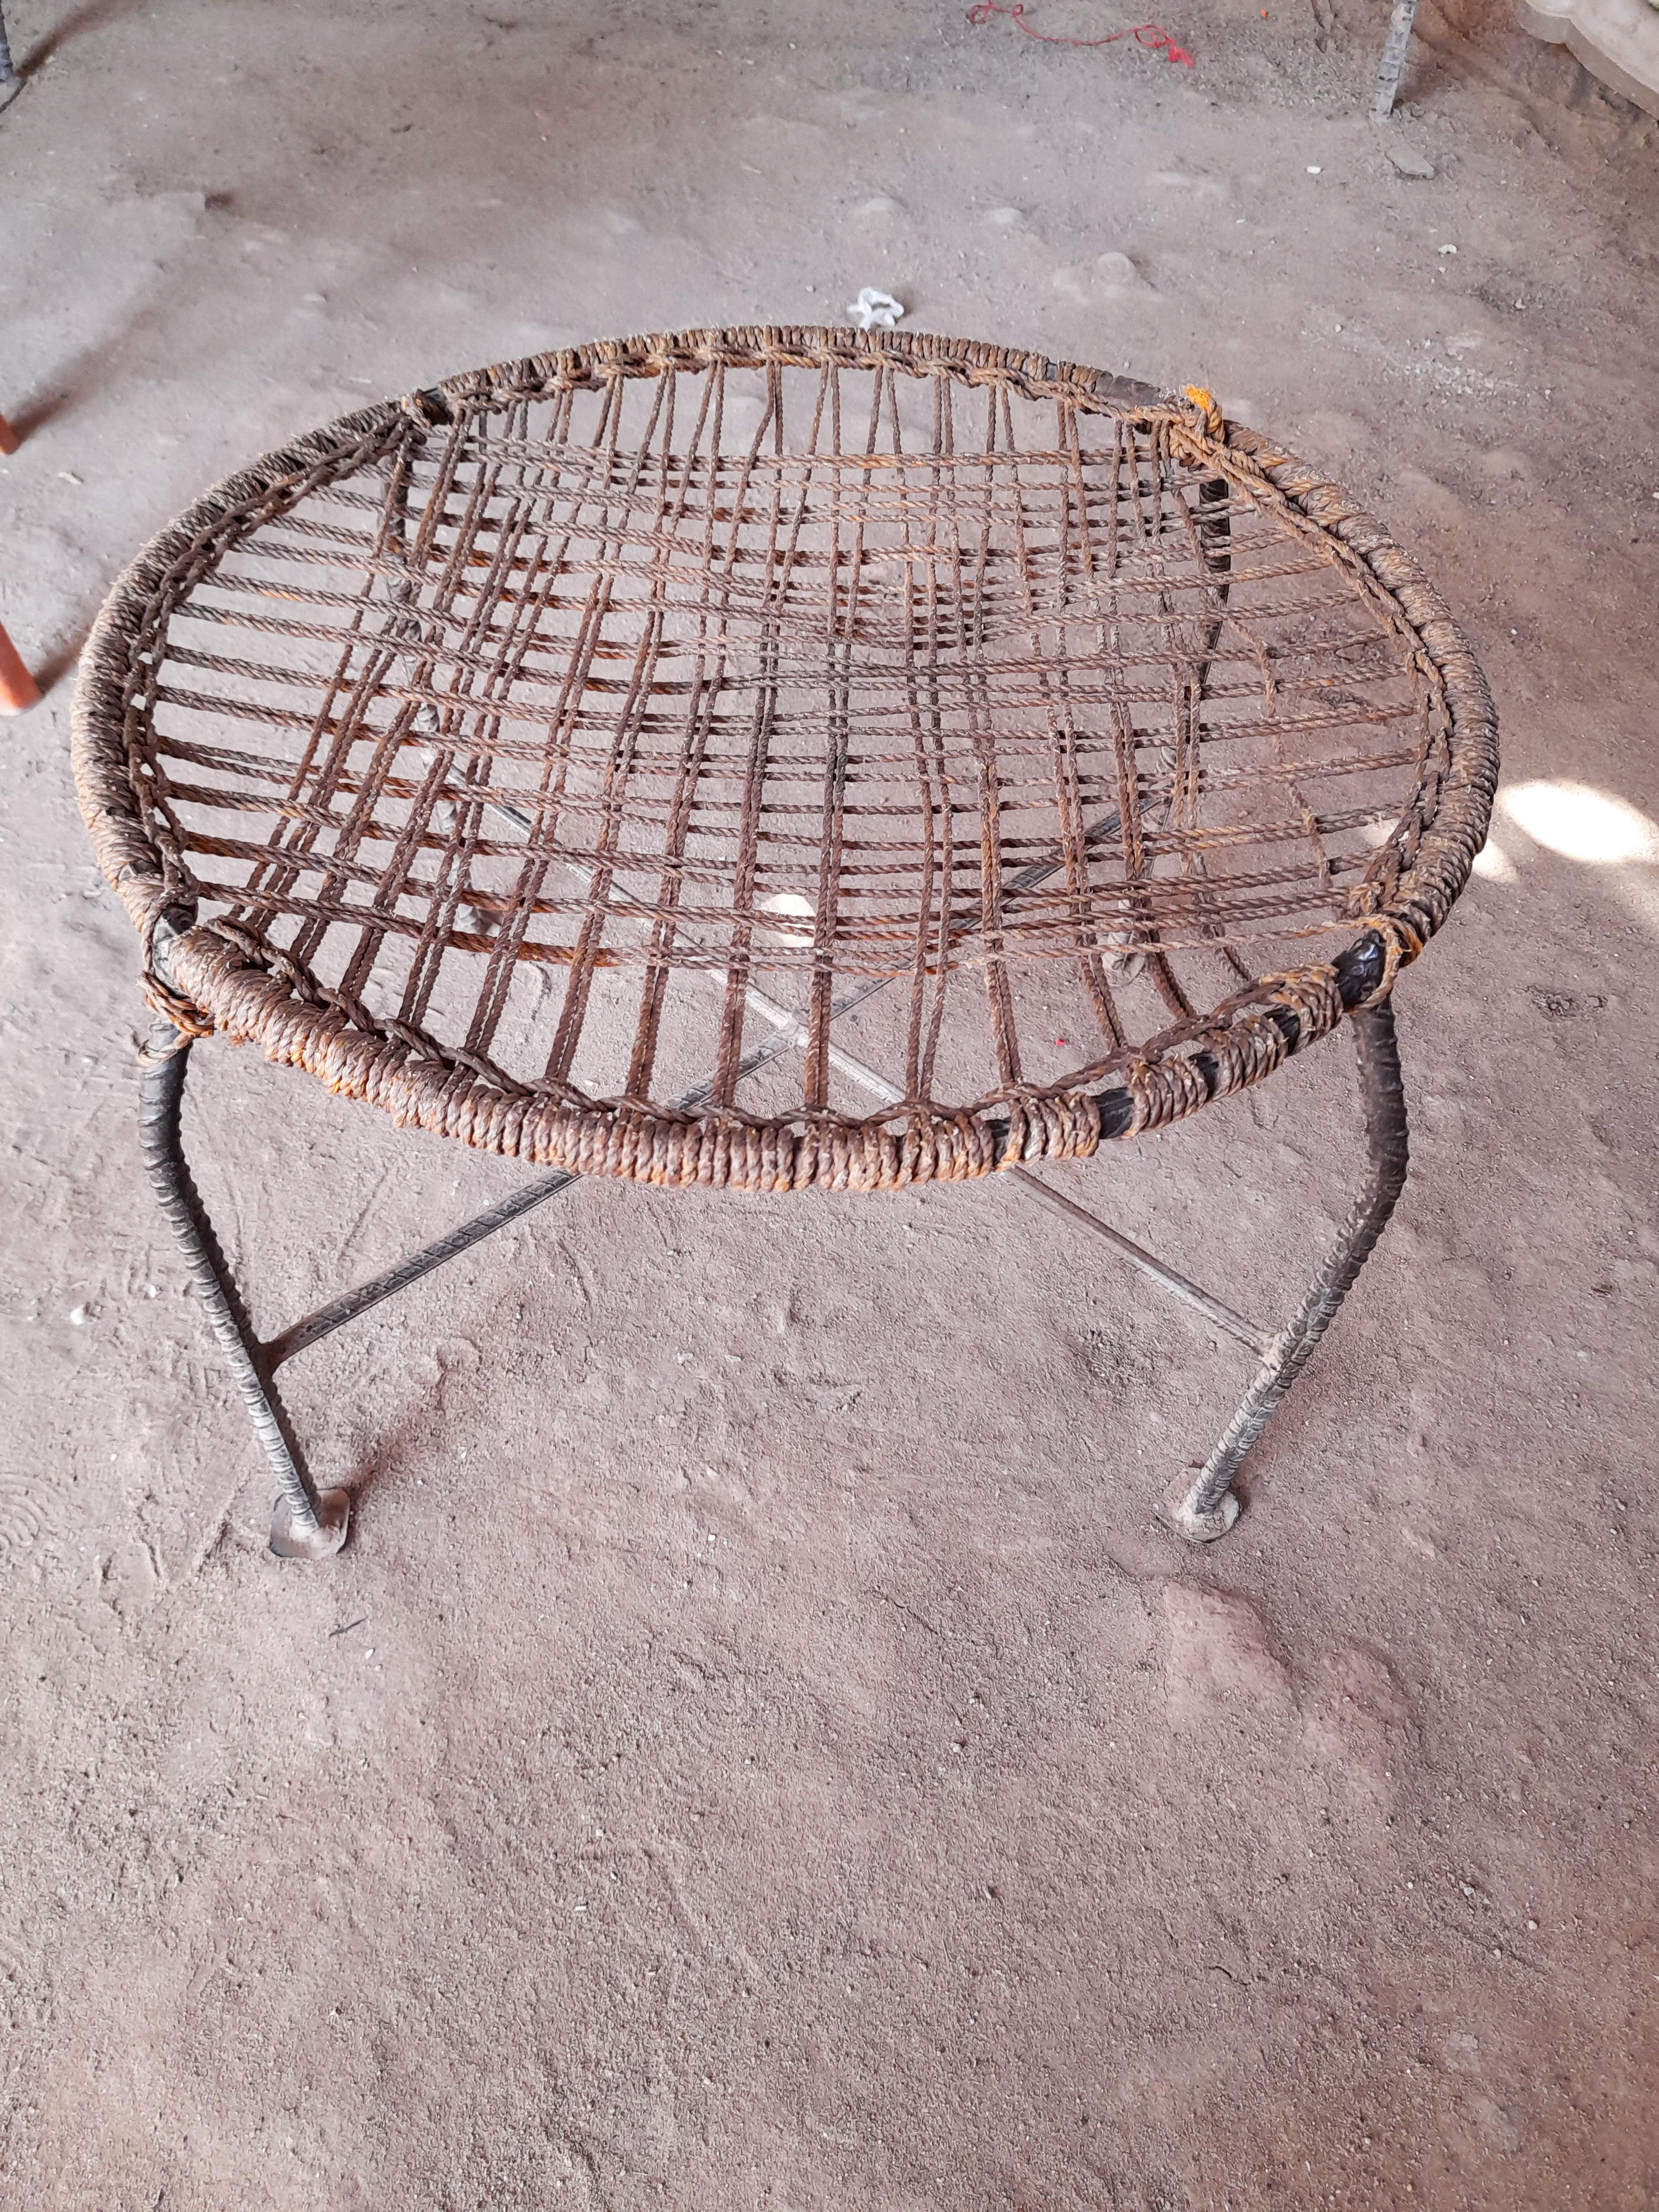
الوصف بالفصحى: أحد العناصر المميزة في الثقافة السودانية وهو "البمبر" وهو كرسي صغير منخفض الارتفاع يستخدم في المنازل بكثرة
التصنيف: Uncategorized